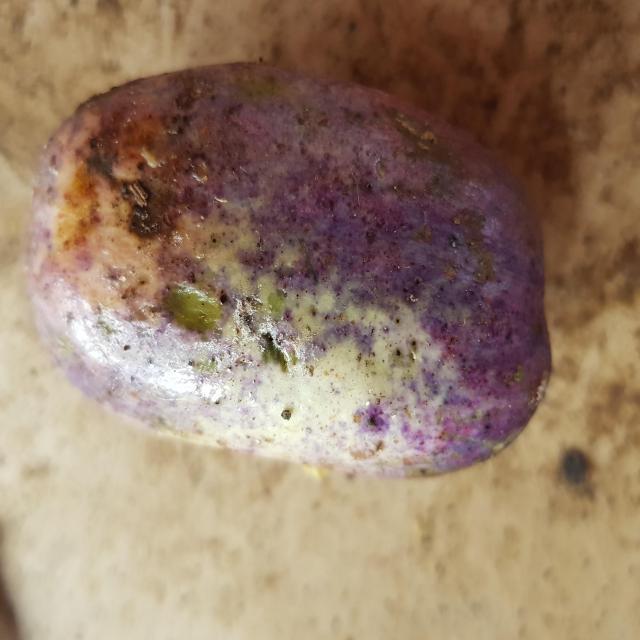
Plum grade: rotten